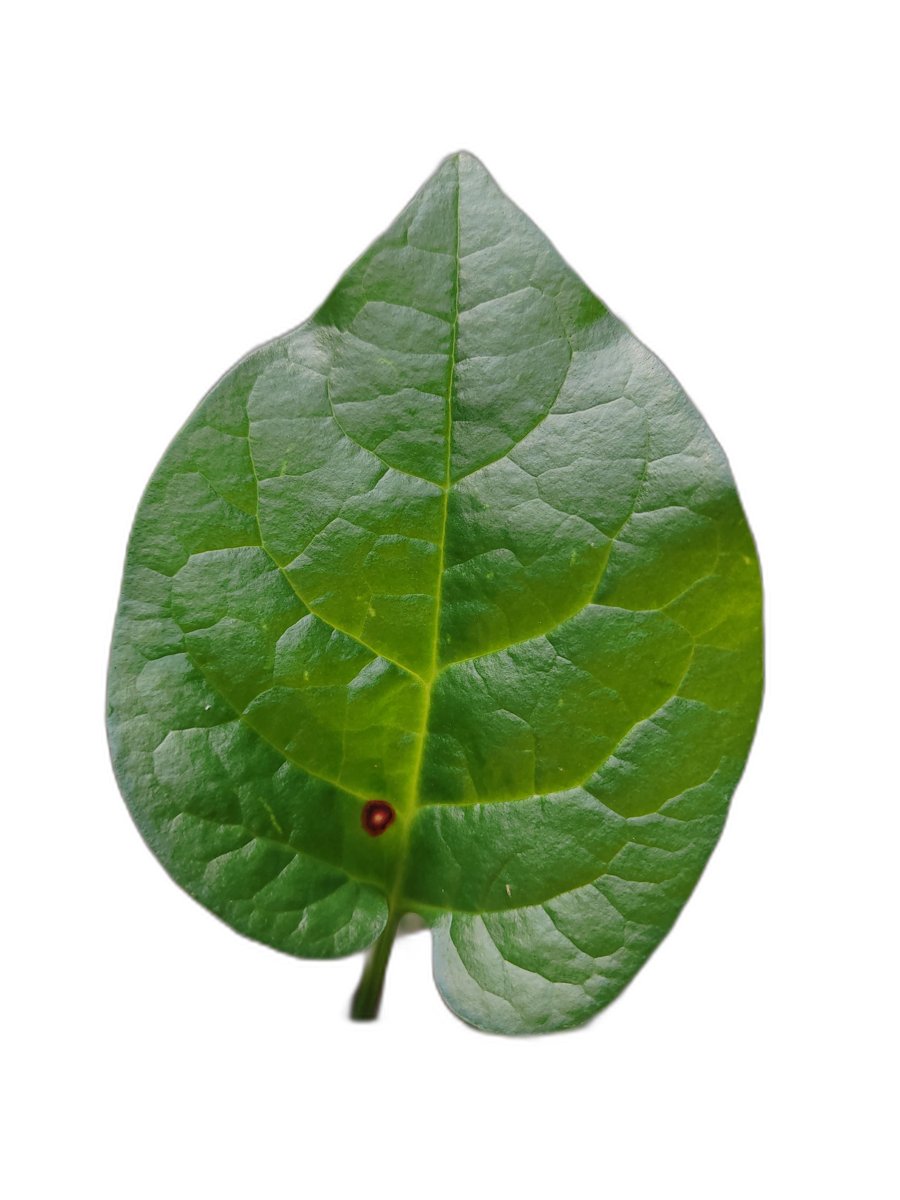
Label: Bacterial-Spot